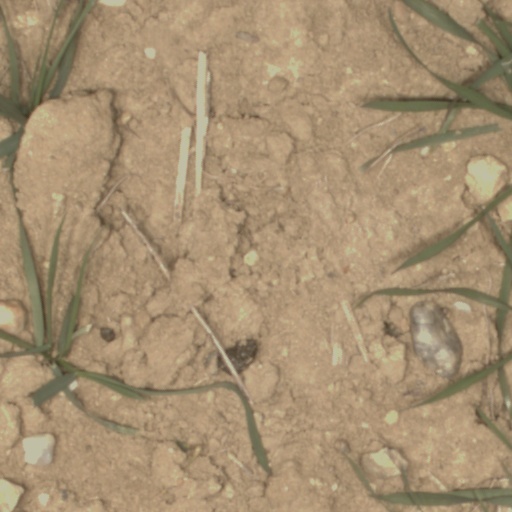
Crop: wheat